Nevill Holt

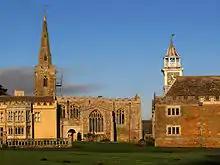
Nevill Holt Hall, church and stable block

Nevill Holt is a hamlet and civil parish in the Harborough District of Leicestershire, England. It is situated about northeast of Market Harborough, northwest of Corby and lies close to the borders with Northamptonshire and Rutland. It is on the north side of the Welland valley. According to the 2001 census the parish had a population of 28. At the 2011 census the population remained less than 100 and was included in the civil parish of Horninghold.